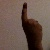
The image shows a hand gesture representing the number 1 in Indian Sign Language.